Seatpost

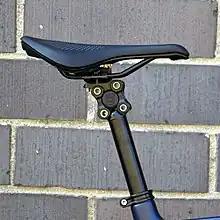
Suspension seatpost (parallelogram type).

Suspension seatposts allow the saddle to move up and down with either a telescoping or parallelogram mechanism and incorporate a spring, an elastomer, or compressed air and possibly a damper to insulate against bumps. The preload of the spring may be adjustable. These seatposts are most common on hybrid and mountain bikes. Suspension seatposts usually come in fewer diameters, and shims are more likely to be necessary.